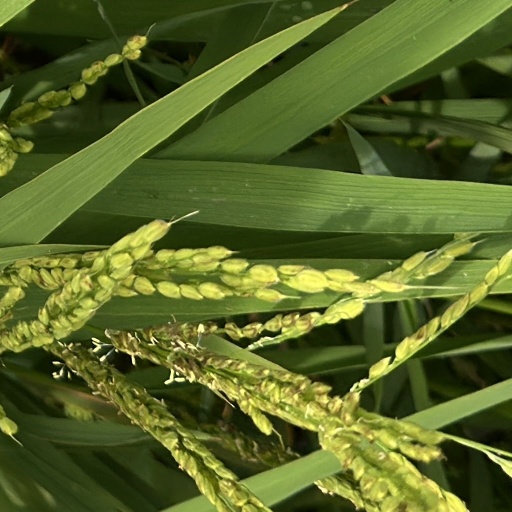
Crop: rice